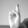
ASL letter: R